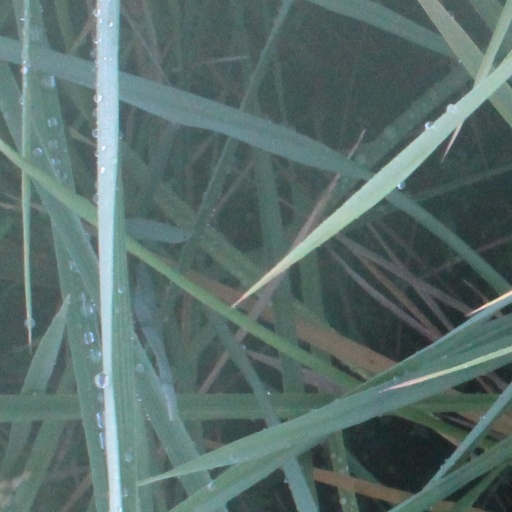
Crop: rice